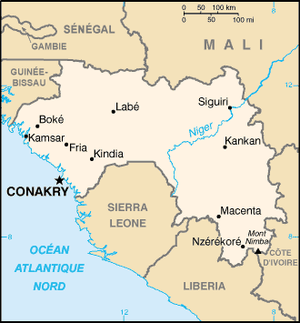
Guinea
Kort over Guinea
Guinea er en stat i Vestafrika, som ligger ud til Atlanterhavet. Guinea grænser til Guinea-Bissau, Senegal, Mali, Elfenbenskysten, Liberia og Sierra Leone. Byen Conakry er hovedstad.